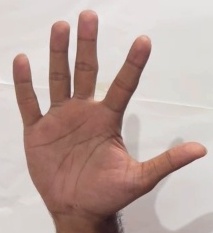
ASL sign: 5